Le droit d'aînesse

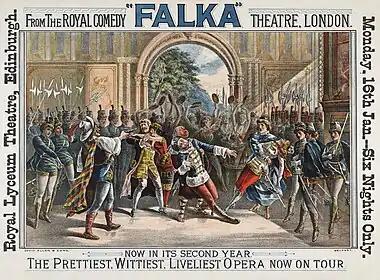
Poster for the English-language version, "Falka", at the Royal Lyceum Theatre, Edinburgh, 1885

Le droit d'aînesse ("The Birthright") is an opéra bouffe, a form of operetta, in three acts by Francis Chassaigne with a French libretto by Eugène Leterrier and Albert Vanloo. It premiered in Paris in 1883. An English-language version titled Falka (after the name of the principal female character), with a libretto translated and adapted by Henry Brougham Farnie, was successfully premiered in London later that year followed by productions throughout the English-speaking world.